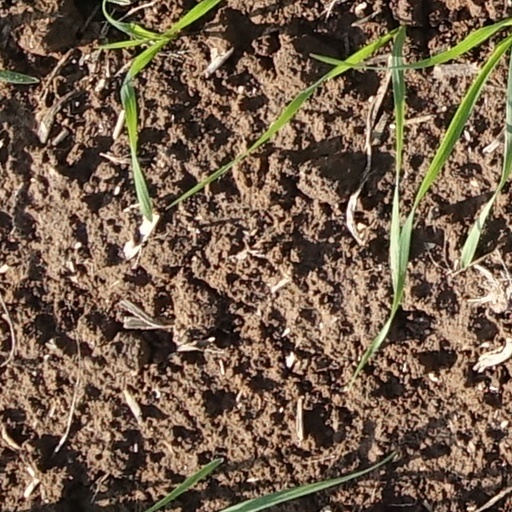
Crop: wheat